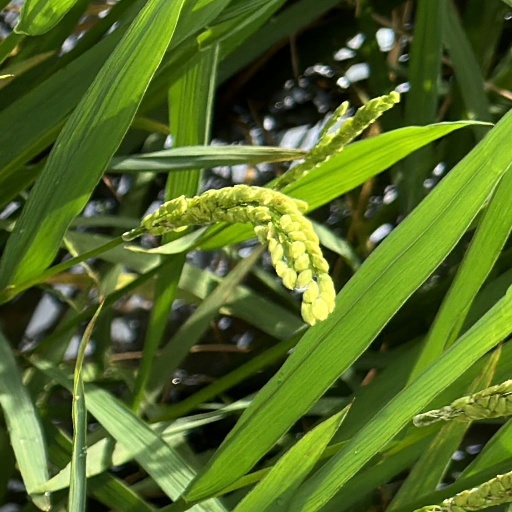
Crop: rice